Joseph Grimaldi

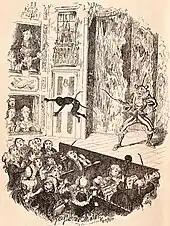
"Joe's debut into the pit at Sadler's Wells", illustration by George Cruikshank for Dickens's memoirs of Grimaldi

Their success on the London stage allowed the Grimaldis to enjoy an affluent lifestyle in contrast to other working-class families living in Clare Market and Holborn. By the age of six, Grimaldi was considered a prominent stage performer by the press, with one critic from the "Gazetteer" commenting that "the infant son of Grimaldi performs in an astonishing manner". One evening, Grimaldi was playing the part of a monkey and was led onto the stage by his father, who had attached a chain to Grimaldi's waist. Giuseppe swung his young son around his head "with the utmost velocity", when the chain snapped, causing young Grimaldi to land in the orchestra pit. From 1789 Grimaldi would appear alongside his siblings in an act entitled "The Three Young Grimaldis".